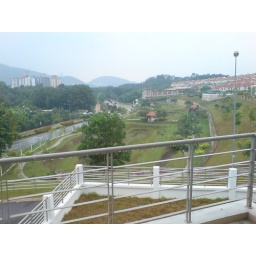
Check out the rolling hill and valley. This is the only house in Sering Ukay with this view.